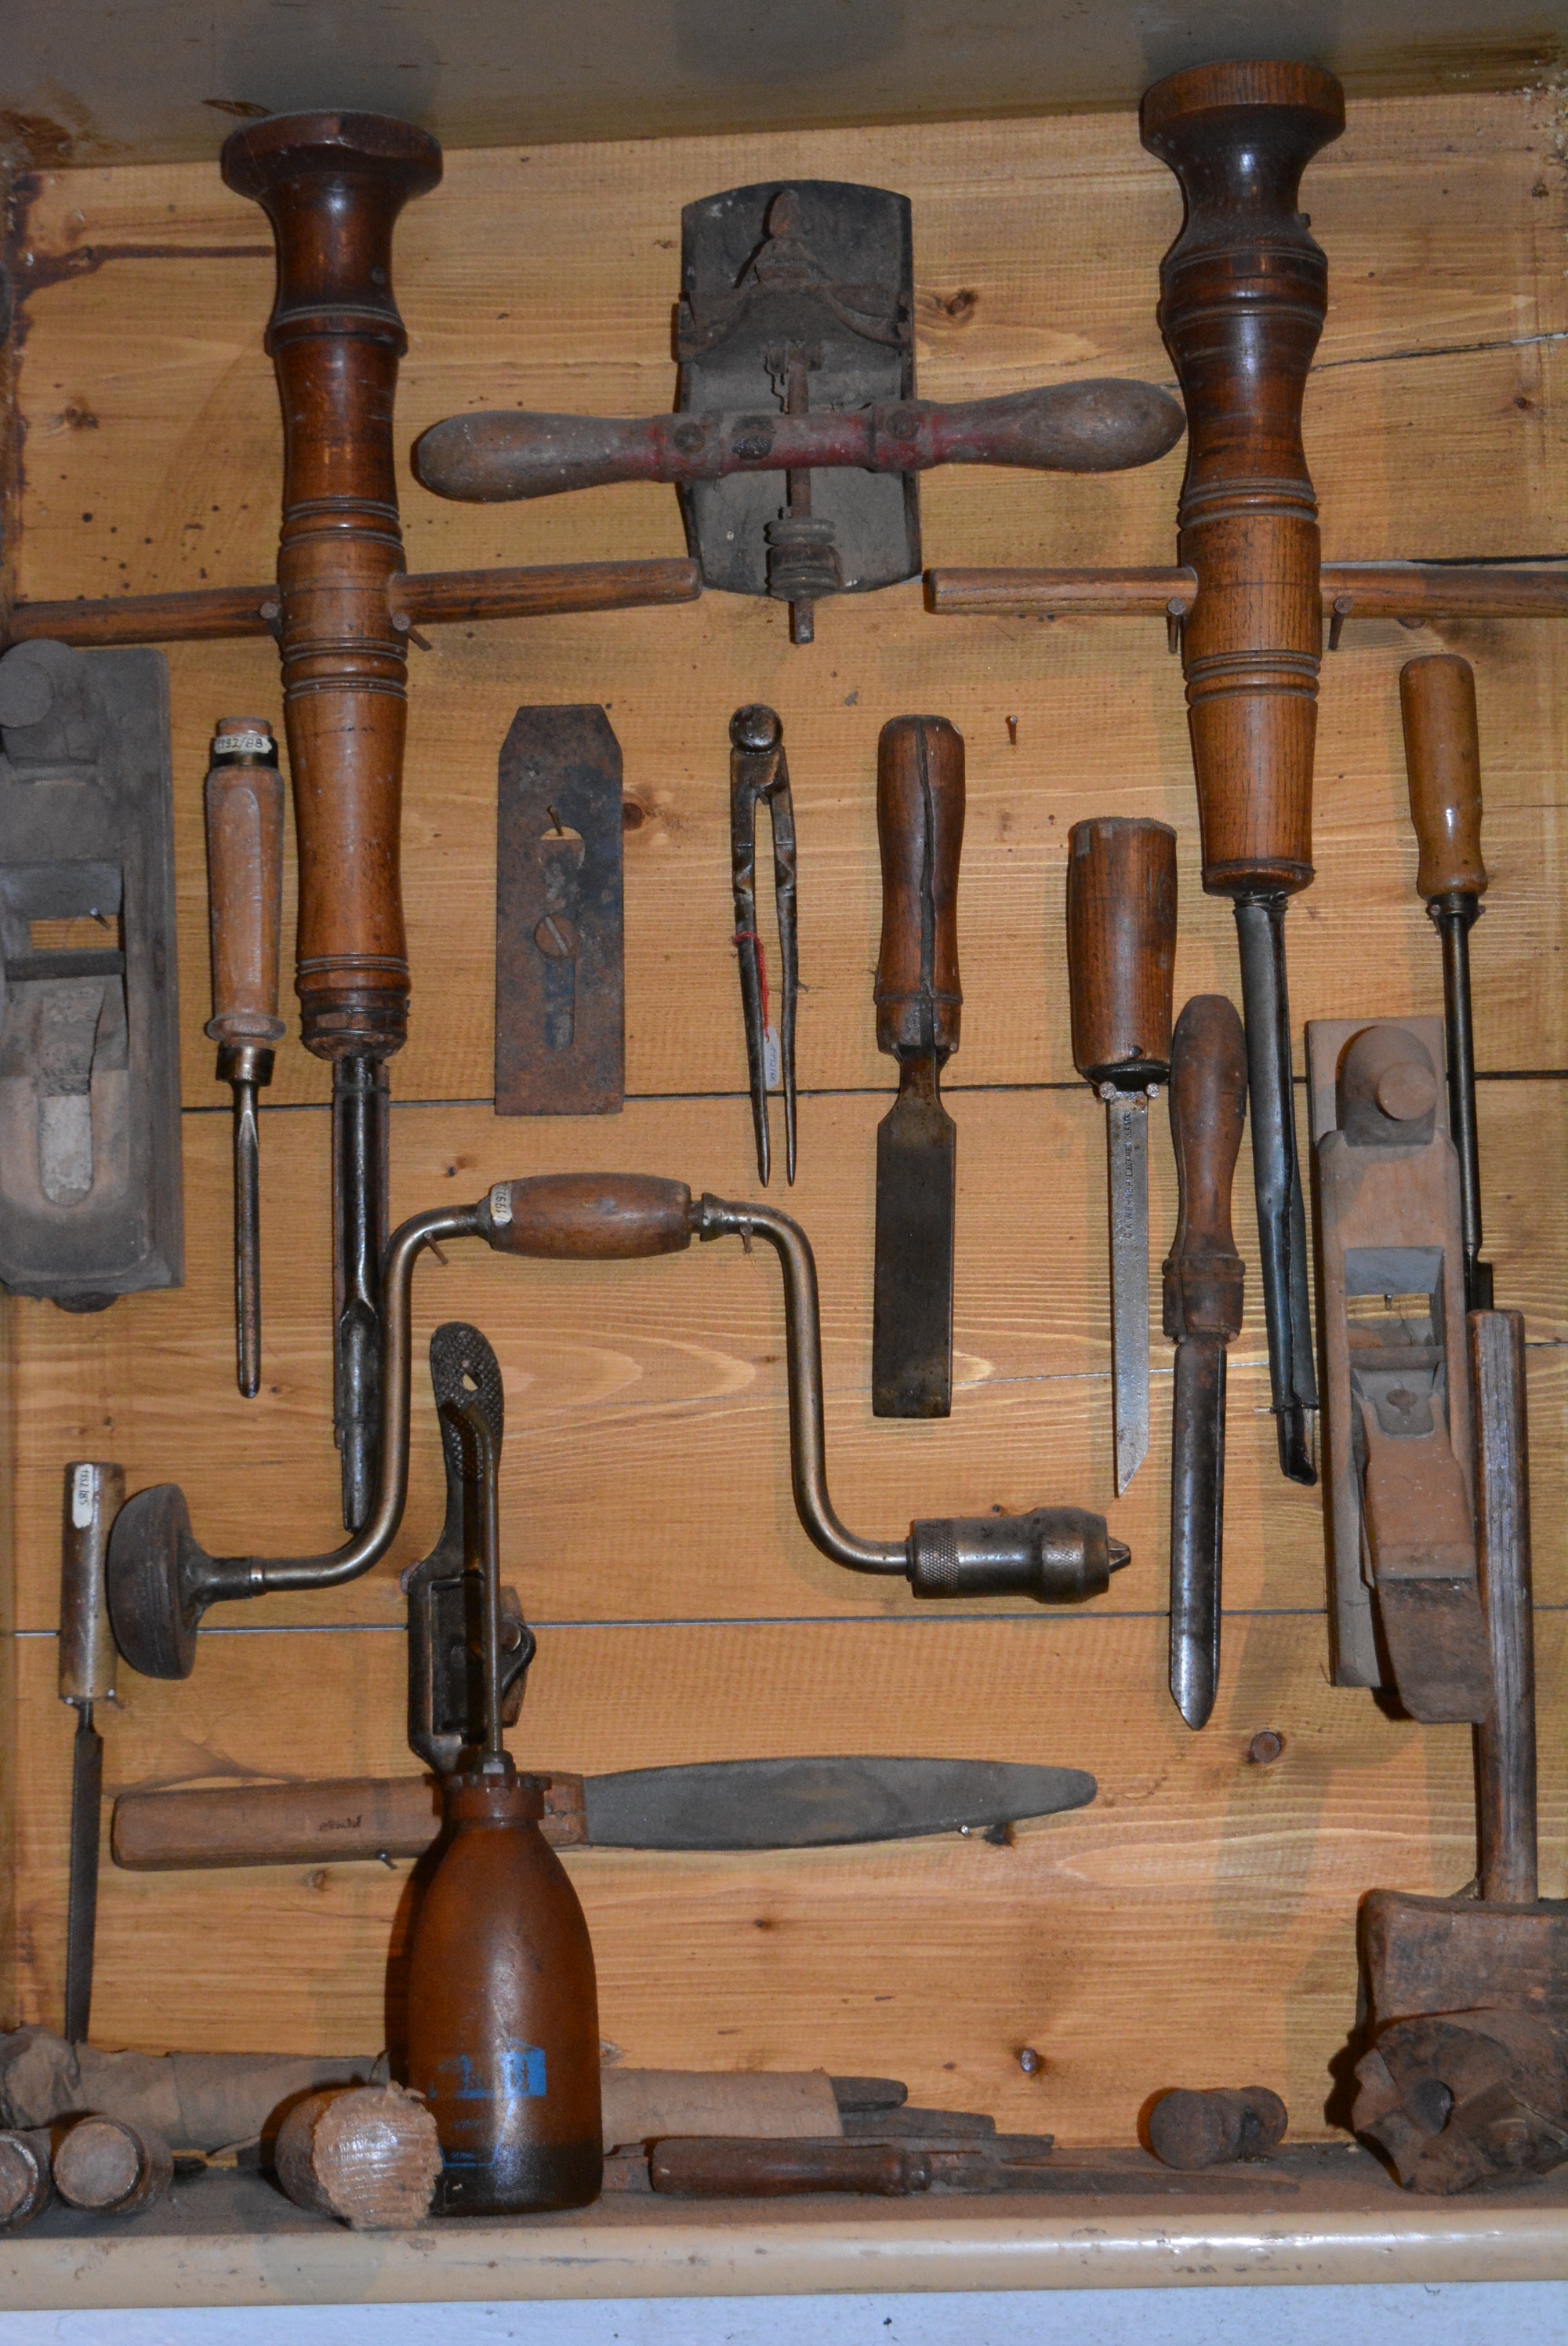
wood, antique, old, tool, collection, museum, furniture, carving, old museum, man made object, plucked string instruments